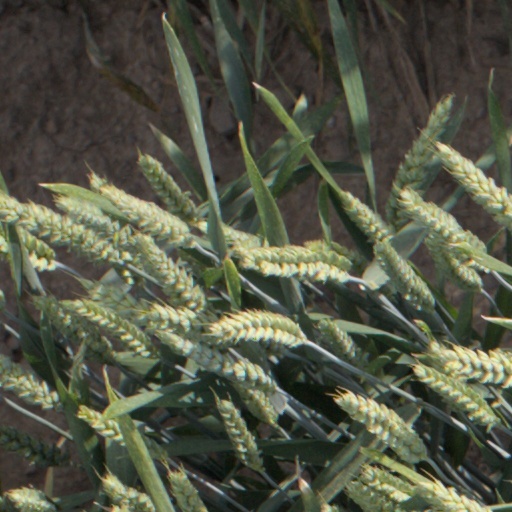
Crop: wheat